WDMK

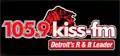
WDMK previous logo

105.9 FM has always been targeted at Detroit's African-American community, with various genres of black music. The station signed on the air on . Its original call sign was WCHD, a sister station to R&B-formatted WCHB. WCHB was Detroit's first Black-owned-and-operated radio station, then at 1440 AM (now WMKM) before moving to 1200 AM (now WMUZ-AM), now at 1340 AM (present day WCHB, this station was known as WEXL from 1931-2017). WCHB had been founded by Dr. Wendell Cox and Dr. Haley Bell (hence the WCHB call letters).